Henderson–Hasselbalch equation

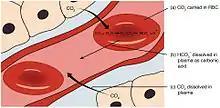
Carbon dioxide, a by-product of cellular respiration, is dissolved in the blood. From the blood it is taken up by red blood cells and converted to carbonic acid by the carbonate buffer system. Most carbonic acid then dissociates to bicarbonate and hydrogen ions.

One of the buffer systems present in the body is the blood plasma buffering system. This is formed from formula_33, carbonic acid, working in conjunction with , bicarbonate, to form the bicarbonate system. This is effective near physiological pH of 7.4 as carboxylic acid is in equilibrium with formula_35 in the lungs. As blood travels through the body, it gains and loses H+ from different processes including lactic acid fermentation and by NH3 protonation from protein catabolism. Because of this the formula_42, changes in the blood as it passes through tissues. This correlates to a change in the partial pressure of formula_35 in the lungs causing a change in the rate of respiration if more or less formula_35 is necessary. For example, a decreased blood pH will trigger the brain stem to perform more frequent respiration. The Henderson–Hasselbalch equation can be used to model these equilibria. It is important to maintain this pH of 7.4 to ensure enzymes are able to work optimally.